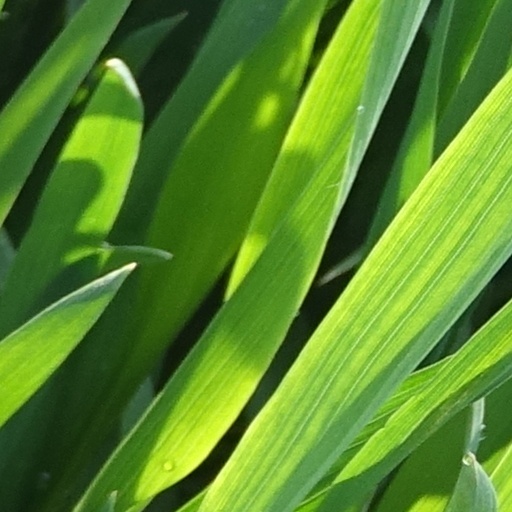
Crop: wheat